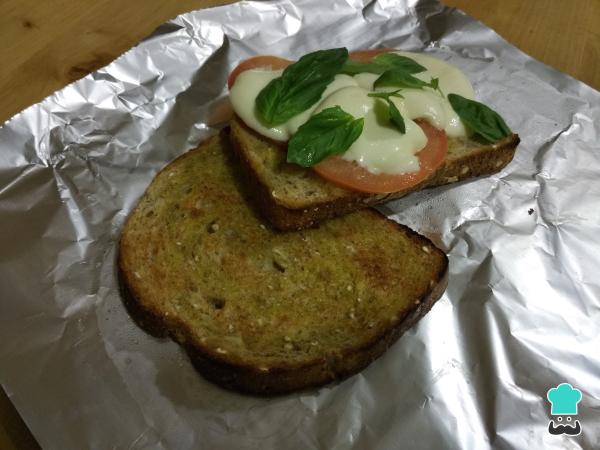
Una vez salido del horno, colocamos unas hojas de albahaca fresca sobre la mozzarella y cerramos el sándwich.